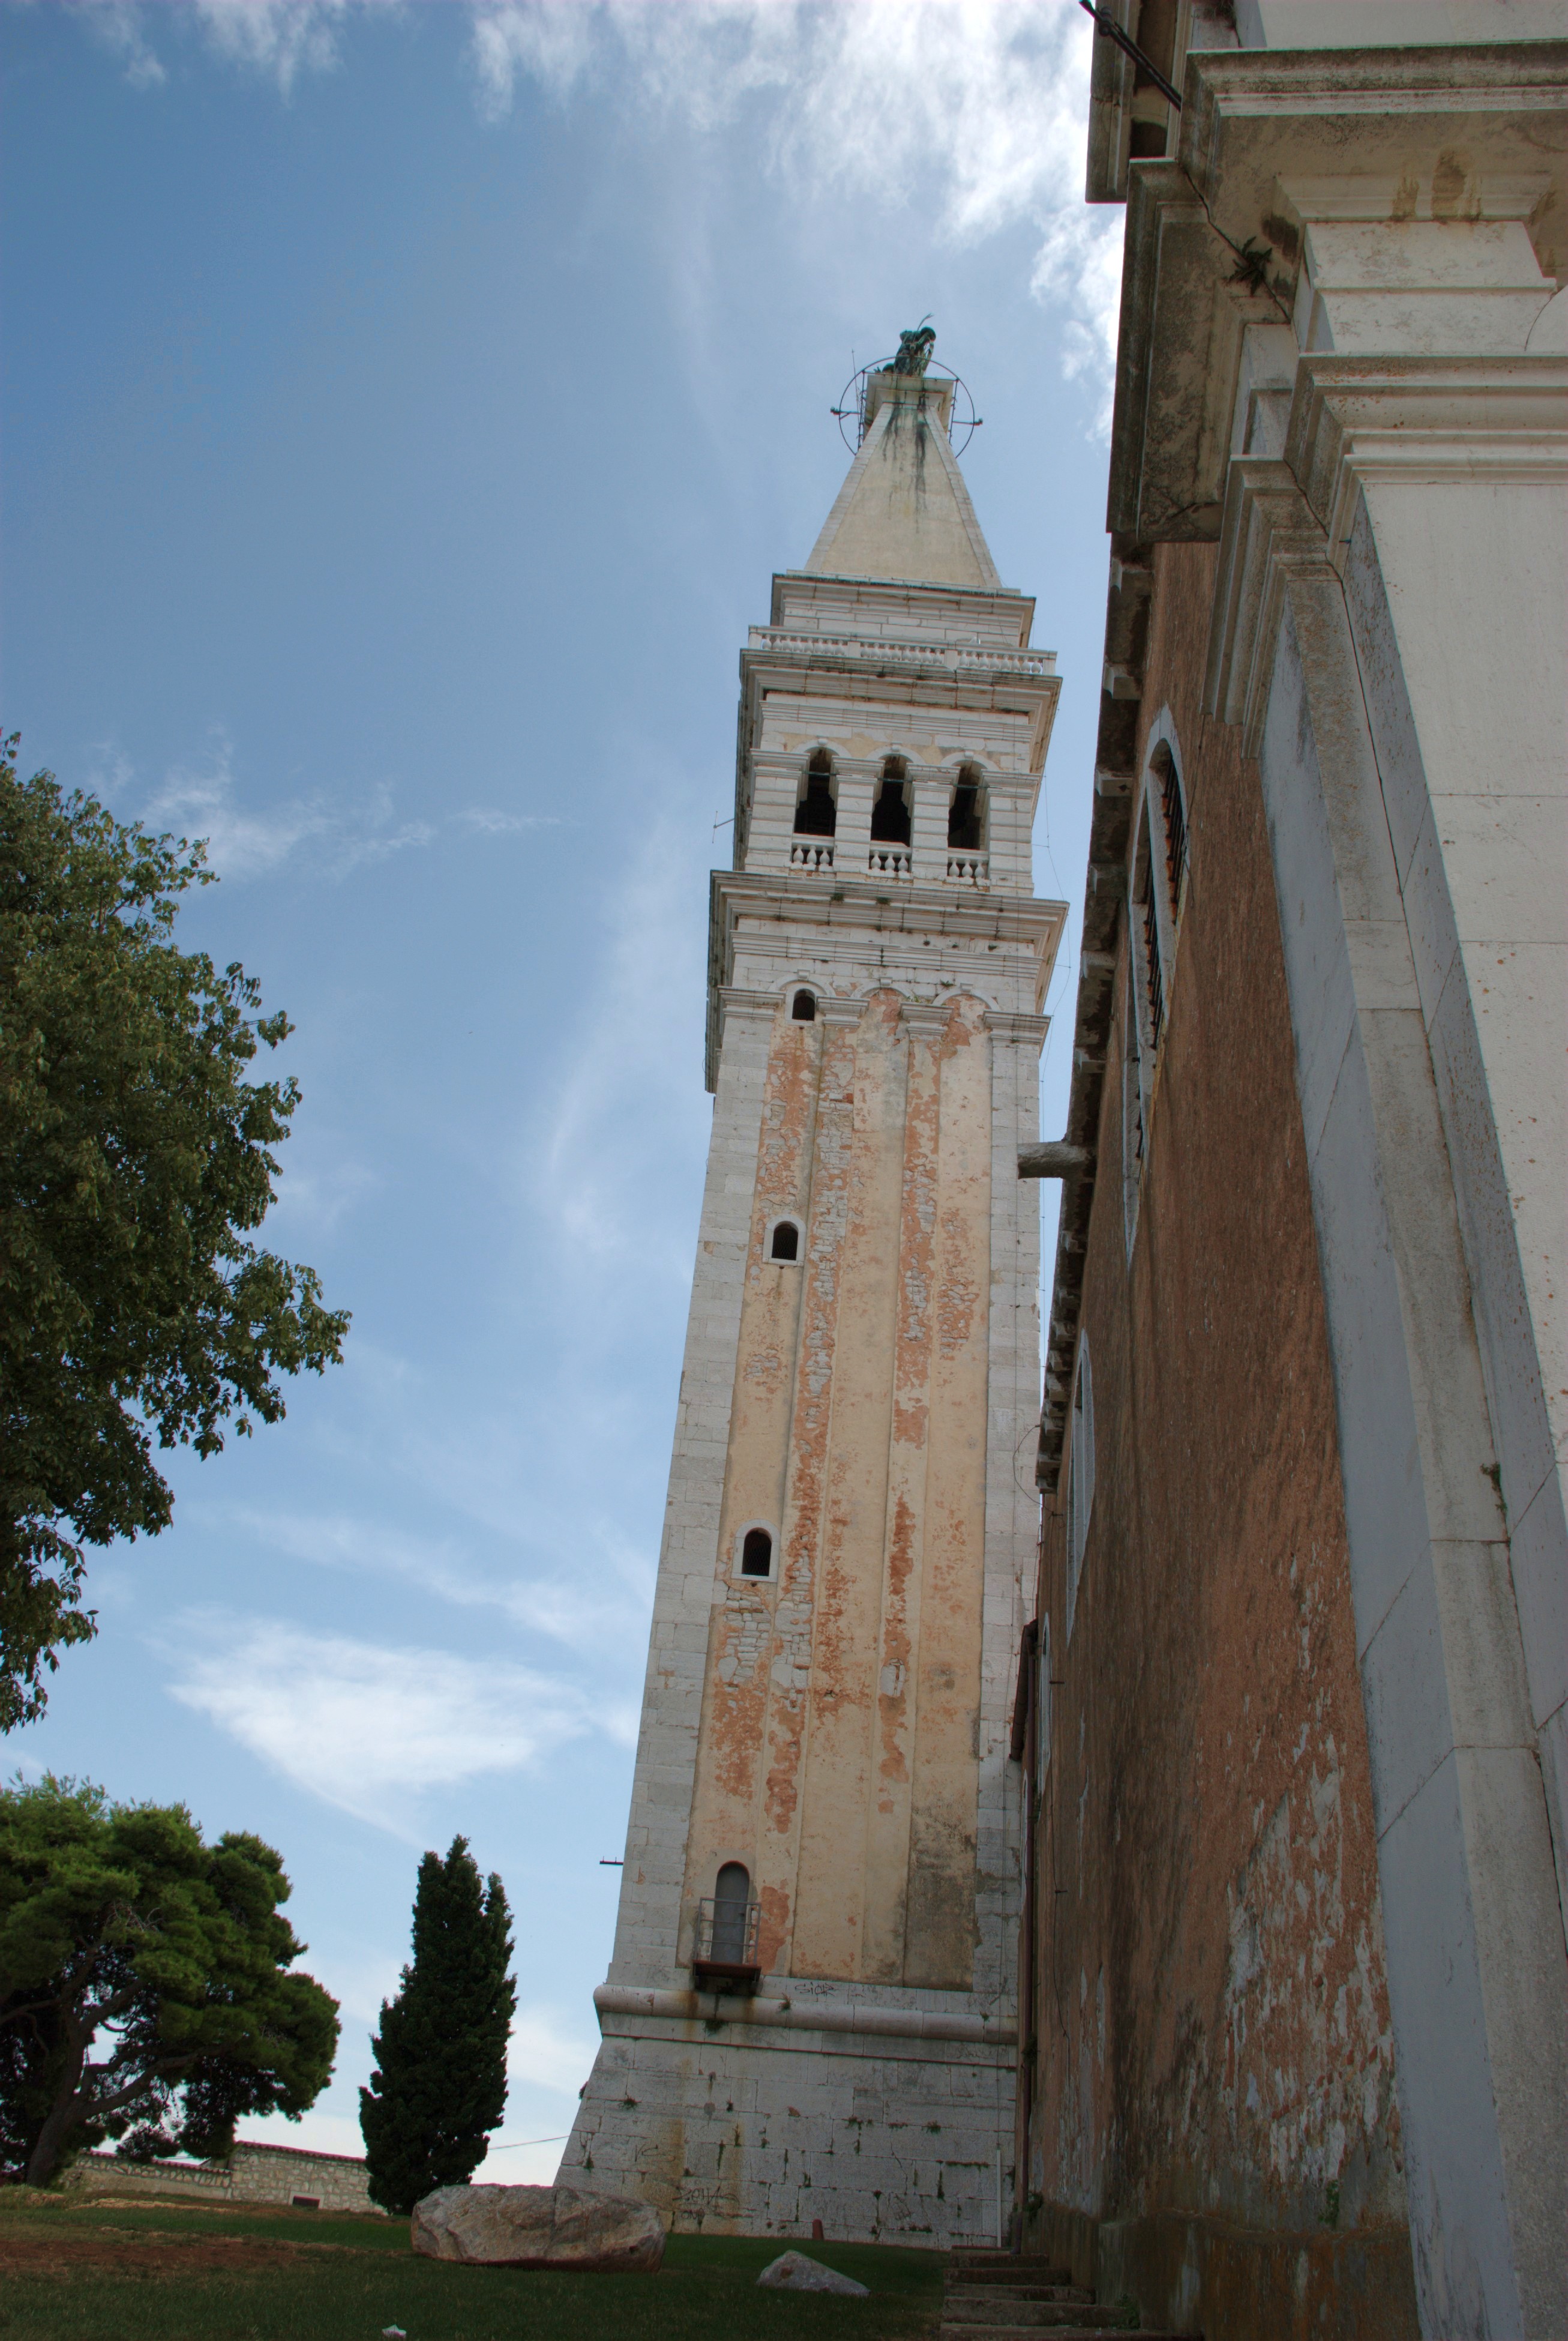
town, building, city, monument, cityscape, bell, europe, tower, landmark, church, cathedral, nikon, place of worship, bell tower, croatia, spire, steeple, belltower, abigfave, d80, s, istria, platinumphoto, adriatic, nikond80, rovigno, rovinj, jadran, istra, theperfectphotographer, eufemia, churchseufemia, ancient history